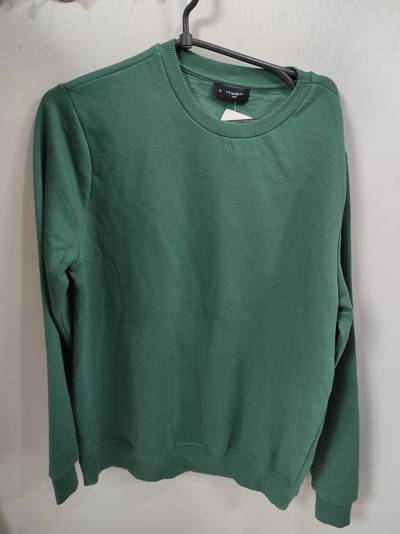
Waste category: clothes